Devan Dubnyk

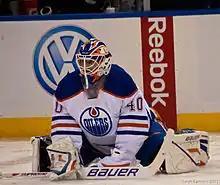

On October 9, 2011, Dubnyk started his first career season opener, defeating the Pittsburgh Penguins 2–1 in the shootout while stopping 35 shots in the process. Dubnyk, however, struggled at the beginning of the 2011–12 season, recording four wins in his first 13 games along with a 3.03 GAA and a 0.902 save percentage, allowing Nikolai Khabibulin to temporarily reclaim the starter's role. As Khabibulin began to struggle, however, Dubnyk reclaimed a large portion of Edmonton's starting opportunities, finishing with a strong second half to the season. Dubnyk earned his chance to be the starting goaltender in March 2012, posting a 6–2–1 record with a 1.95 GAA and a .934 save percentage and starting 12 of the Oilers' final 13 games. At that point, he had not surrendered more than three goals in 20-straight games, and also won 16 of the Oilers' final 17 games. During the subsequent off-season, on July 6, Dubnyk signed a two-year, $7 million contract extension with Edmonton.